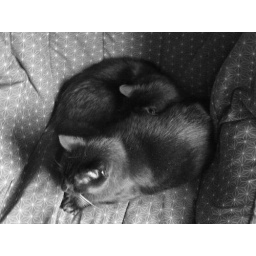
Sam & Oreo in black & white